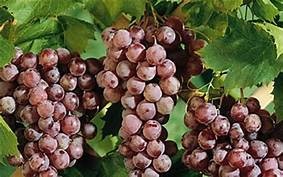
Label: grape